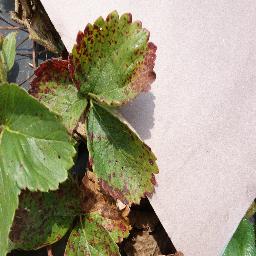
Label: Strawberry___Leaf_scorch